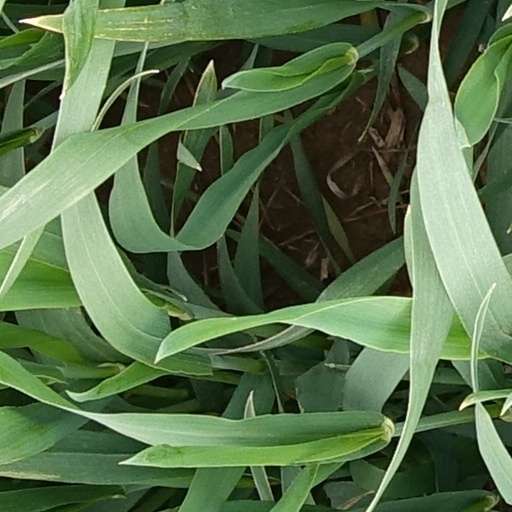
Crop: wheat